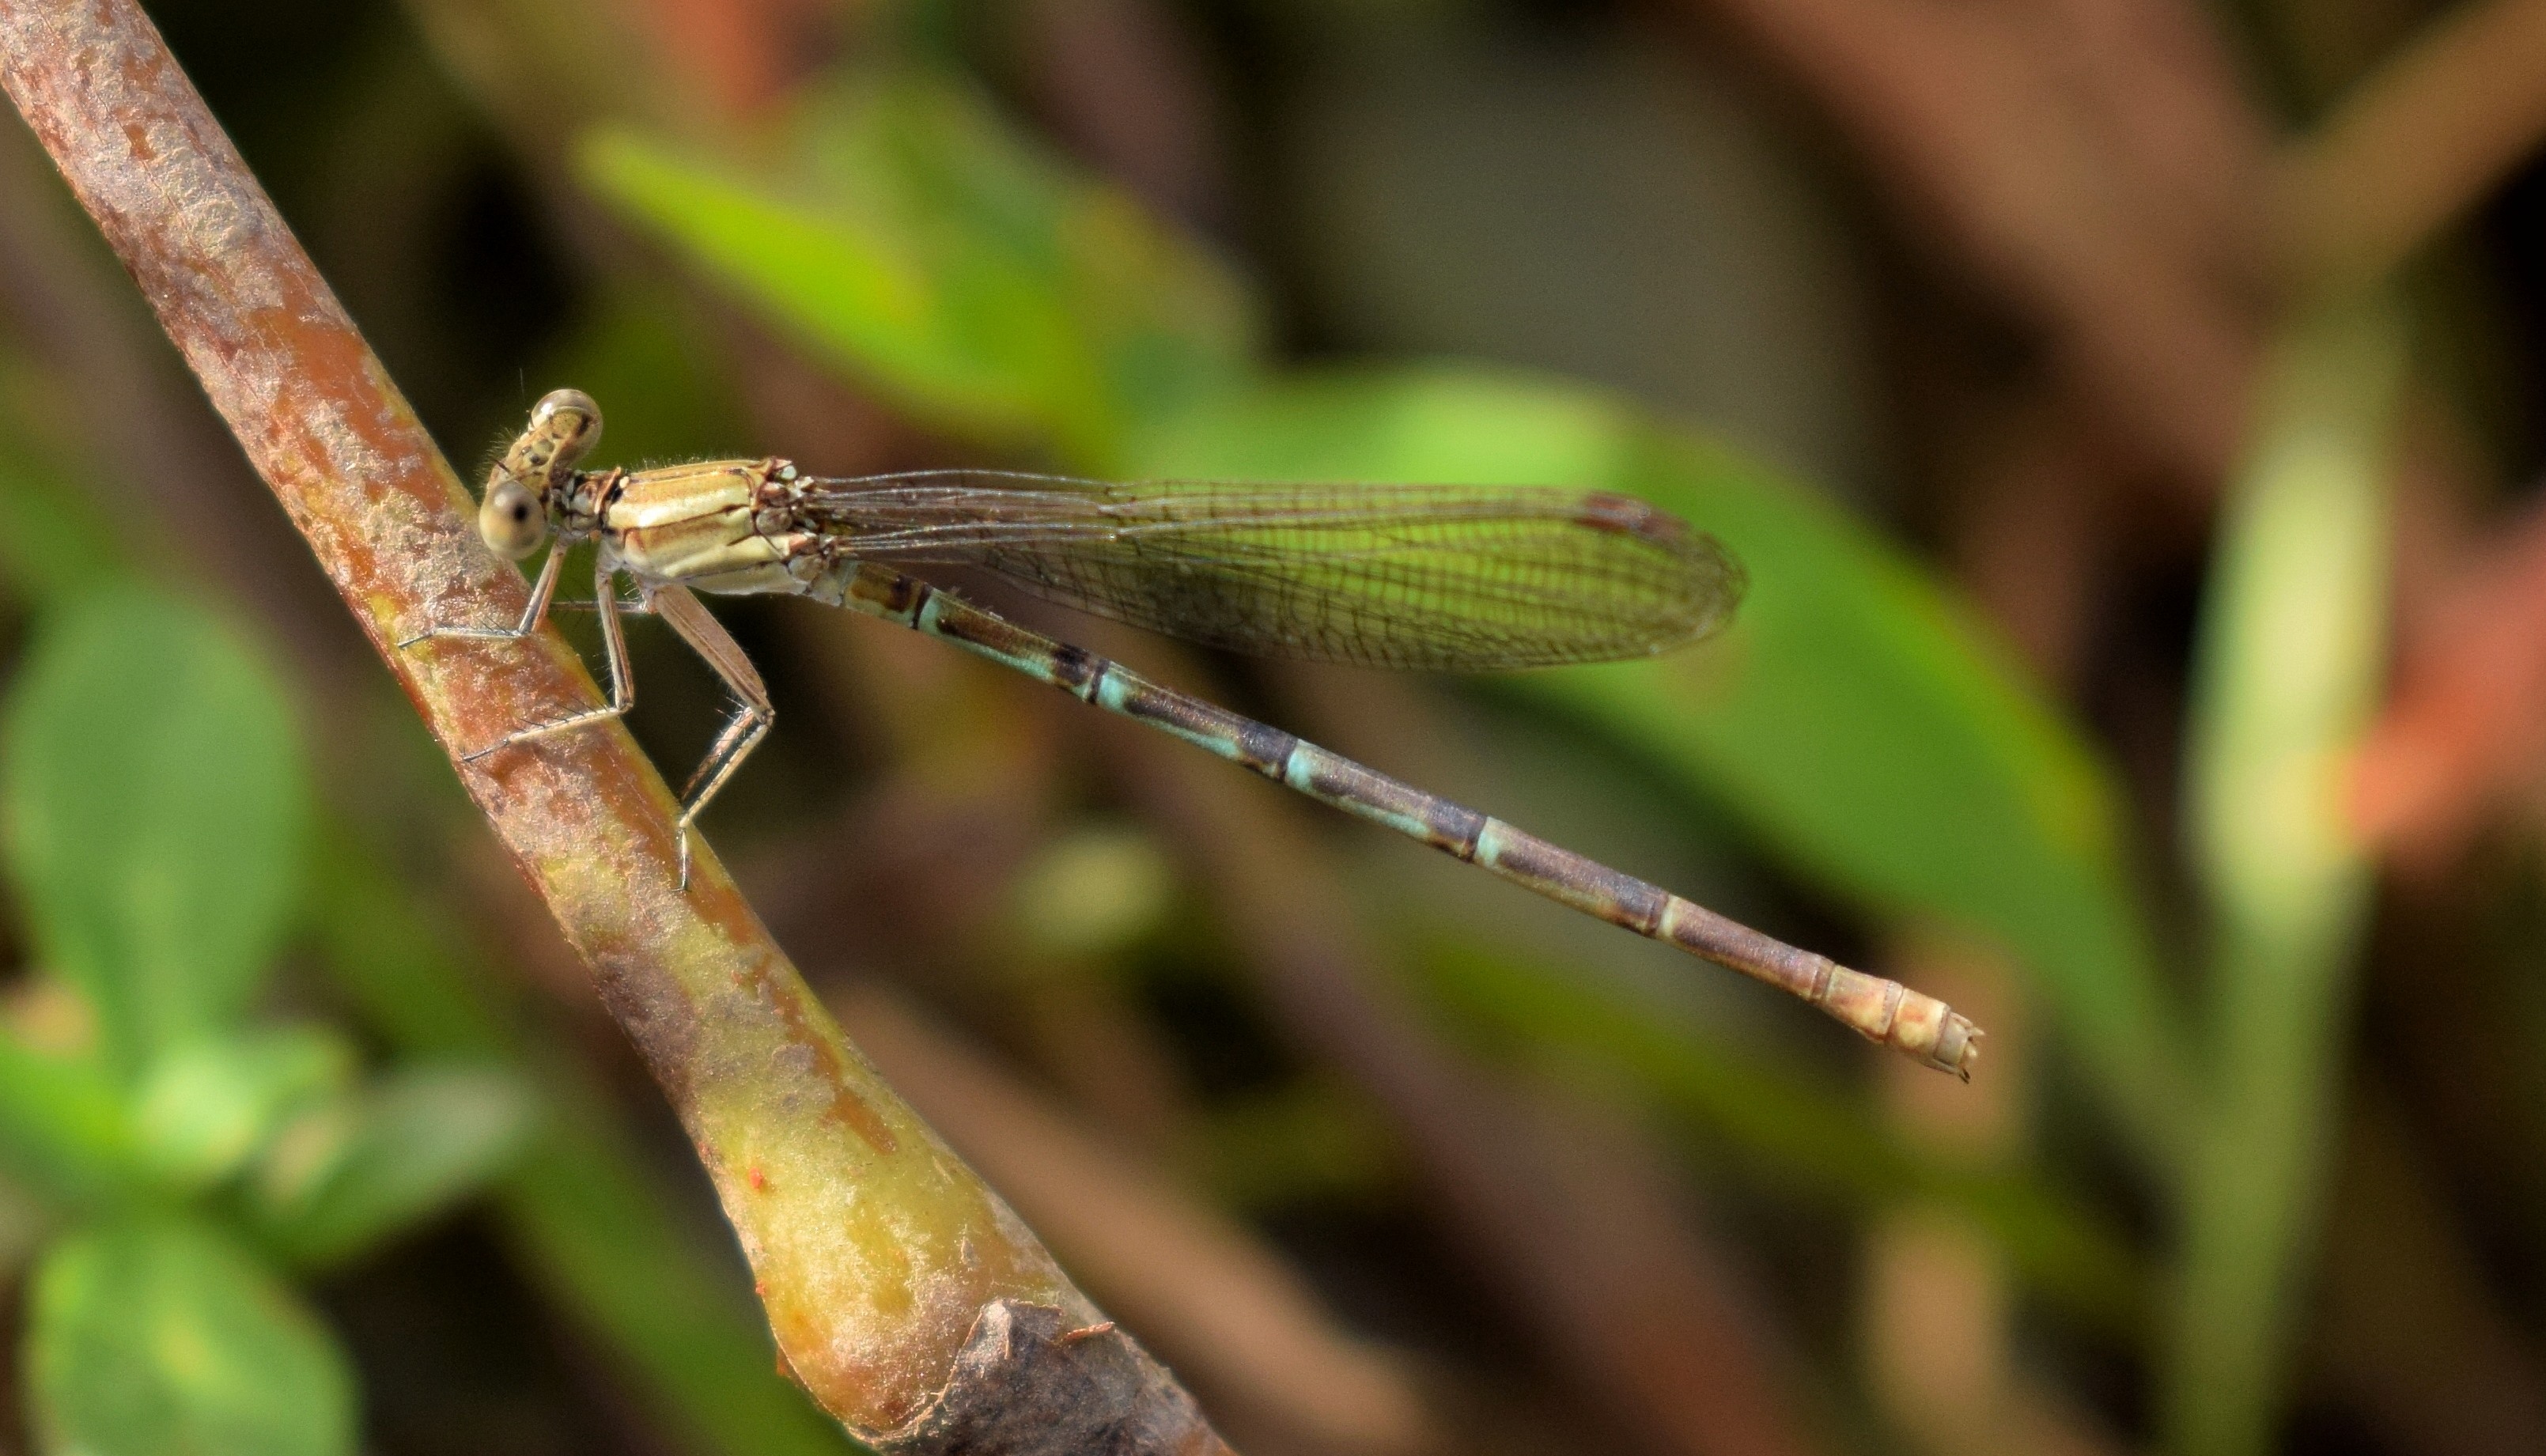
nature, wildlife, green, insect, biology, bug, winged, fauna, invertebrate, close up, entomology, dragonfly, creature, damselfly, zygoptera, macro photography, arthropod, winged insect, flying insect, insectoid, plant stem, dragonflies and damseflies